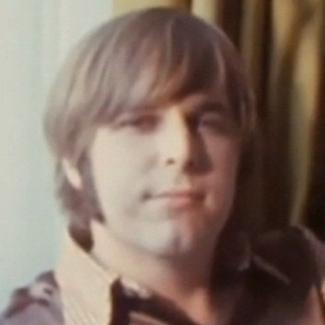
Age: 23